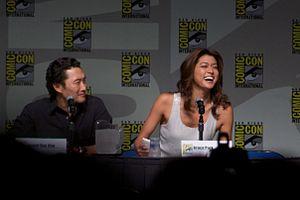
Grace Park est une actrice et mannequin américano-canadienne d'origine sud-coréenne, née le 14 mars 1974 à Los Angeles.